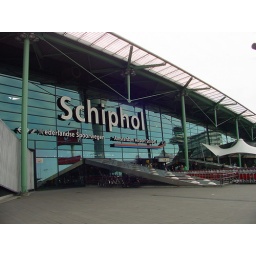
Our first stop in Europe. Very efficient and clean. Across the street, bus and/or train service to anywhere.